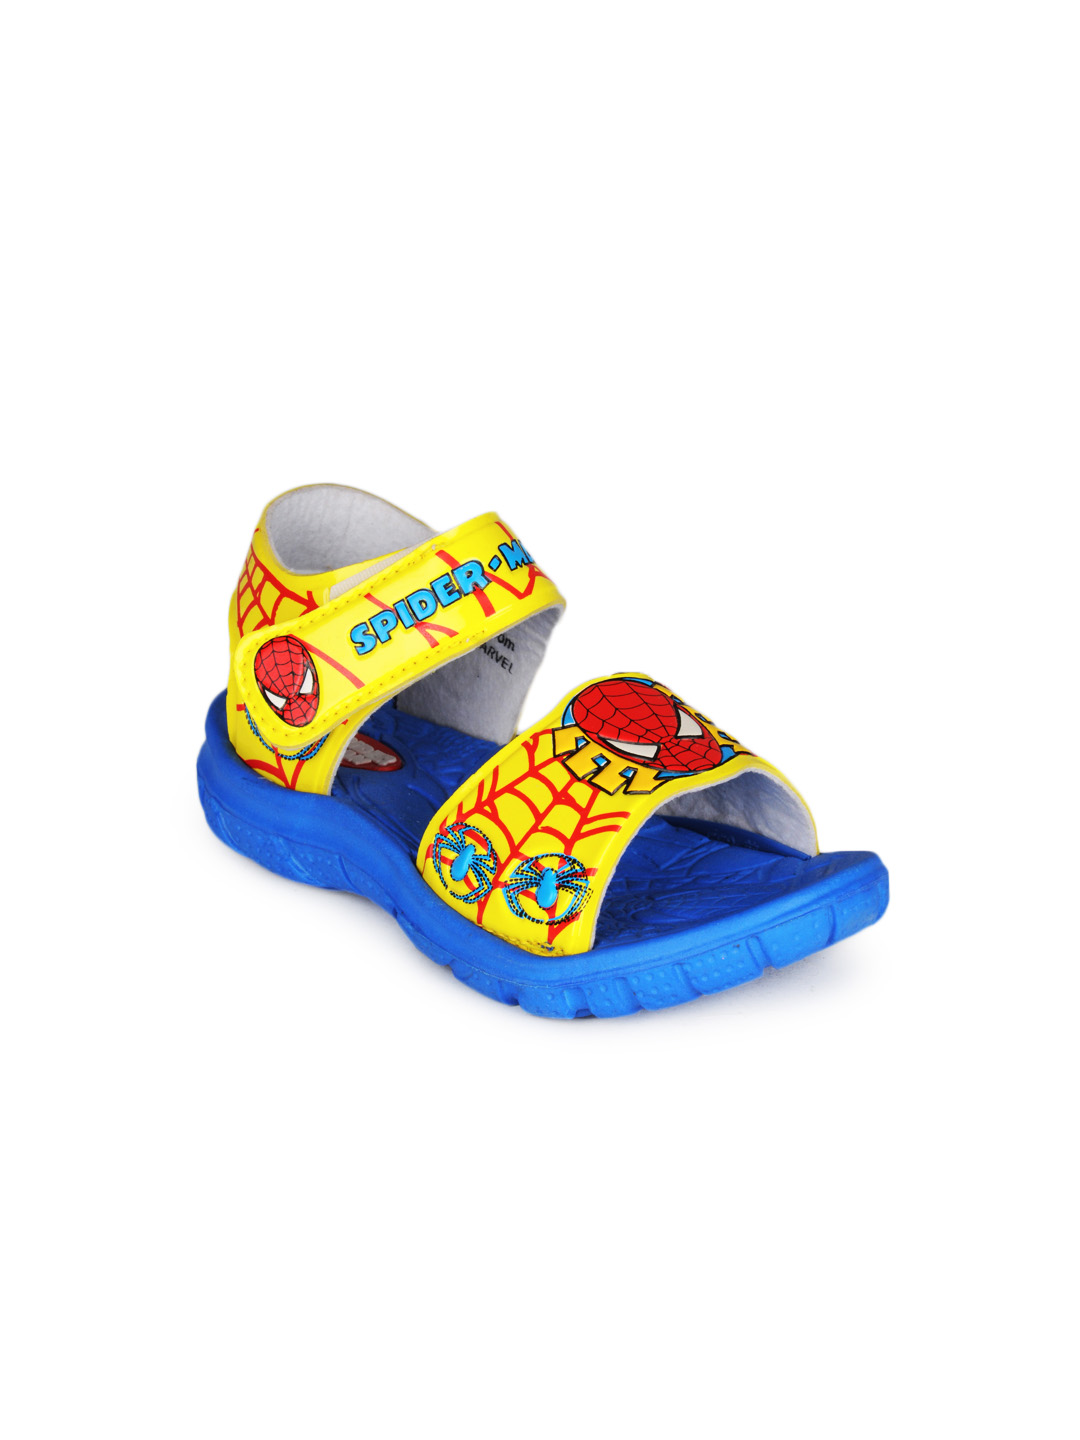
Marvel Boys Yellow Sandals
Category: Footwear / Sandal / Sandals
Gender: Boys
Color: Yellow
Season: Fall 2012
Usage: Casual